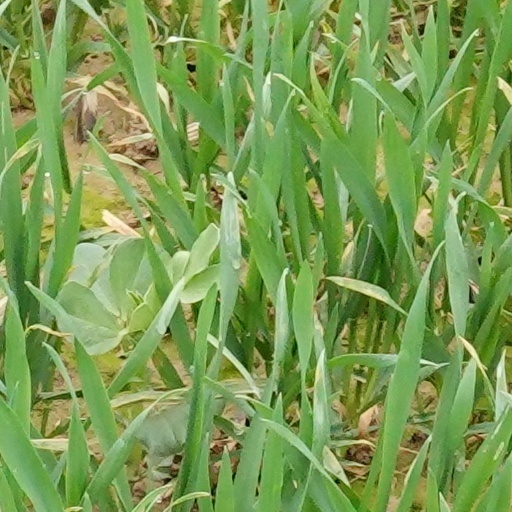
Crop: wheat